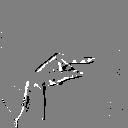
ASL letter: g